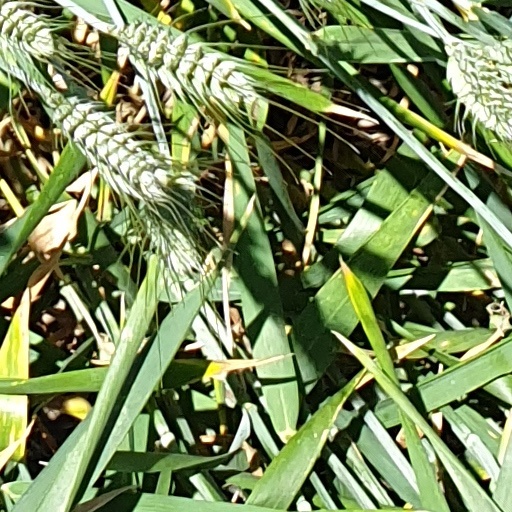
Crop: wheat